Will Butler

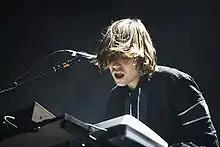
Will Butler performing in July 2007.

William Pierce Butler (born October 6, 1982) is an American multi-instrumentalist and composer. He is best known as a former member of the indie rock band Arcade Fire, with whom he recorded six studio albums. Butler was a member of the band for eighteen years, between 2003 and 2021, and played synthesizer, bass, guitar and percussion. He is known for his spontaneity, energy and antics during live performances and is the younger brother of Arcade Fire frontman Win Butler. In 2010, he won a Grammy Award for Album of the Year as part of Arcade Fire.